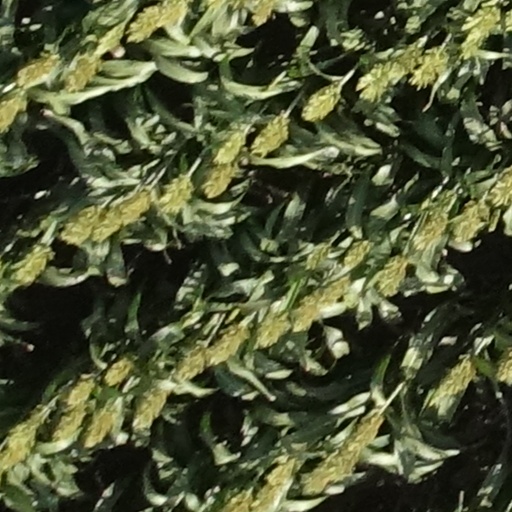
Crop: sorghum